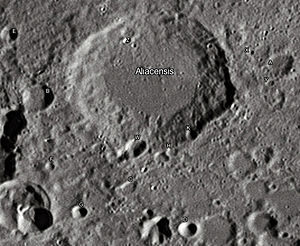
Aliacensis (månekrater)
Aliacensis med angivne satellitkratere
Aliacensis er et nedslagskrater på Månen, beliggende på Månens forside i det ujævne sydlige højland. Det stammer fra Nectarian-æraen, som varede fra 3,92 til 3,85 milliarder år siden, og det er opkaldt efter den franske teolog, astrolog og kardinal i den romersk-katolske kirke, Pierre d'Ailly.